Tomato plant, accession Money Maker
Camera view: horizontal (90 deg, fisheye); turntable rotation: 90 degrees
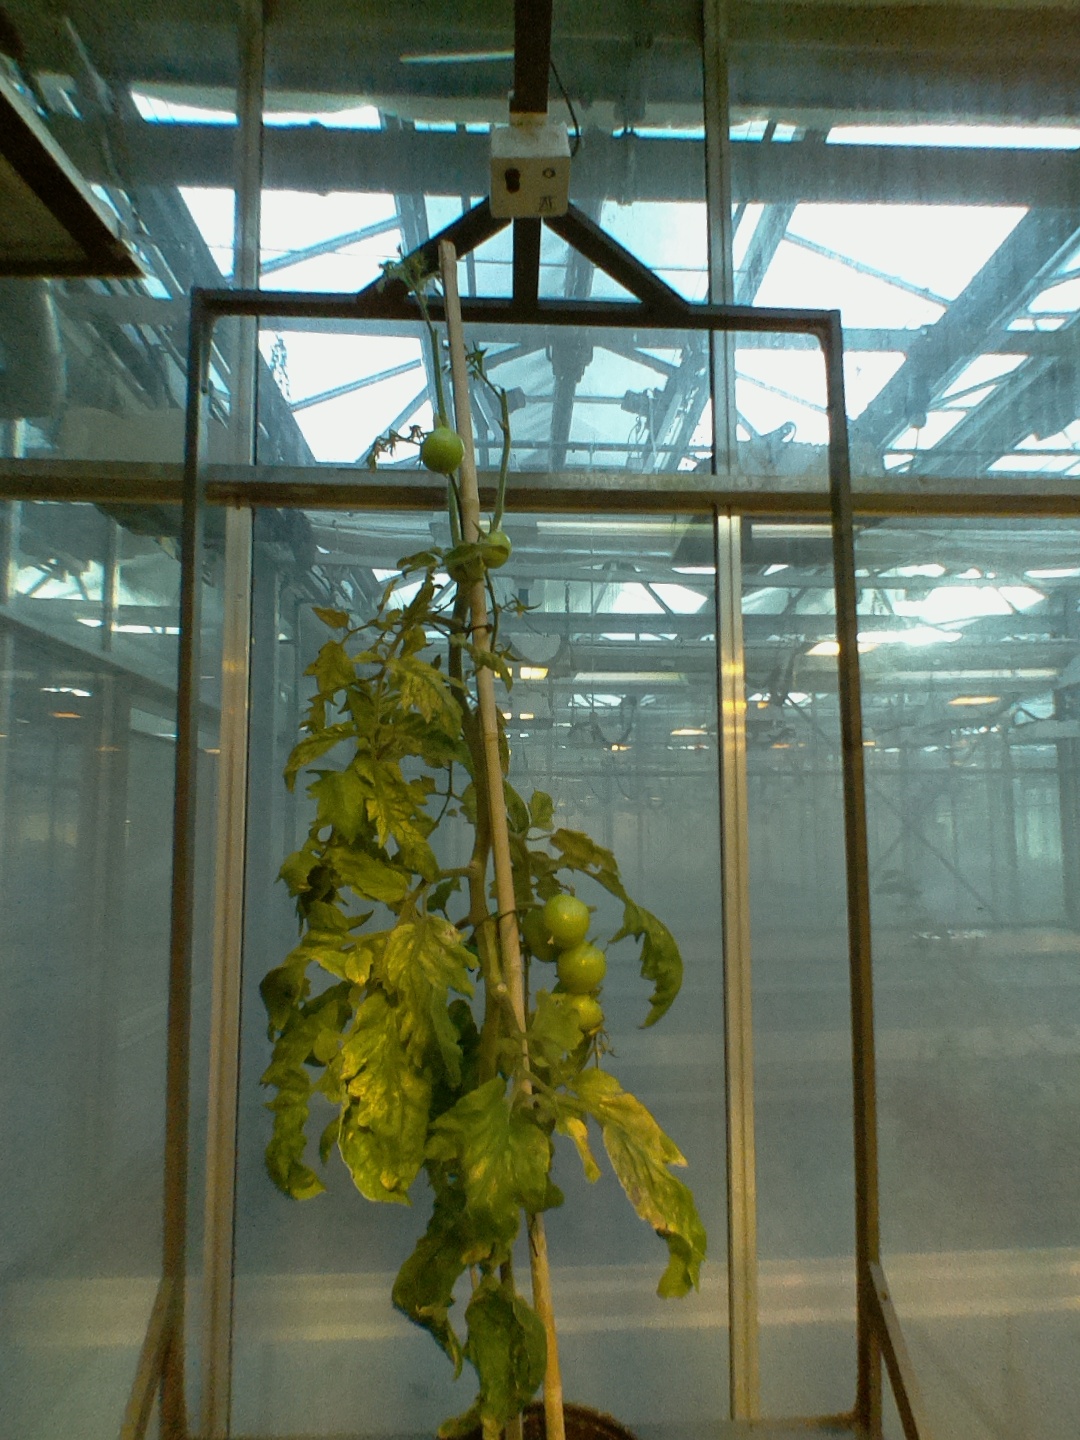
BBCH growth stage 79: 90% -100% of final fruit size